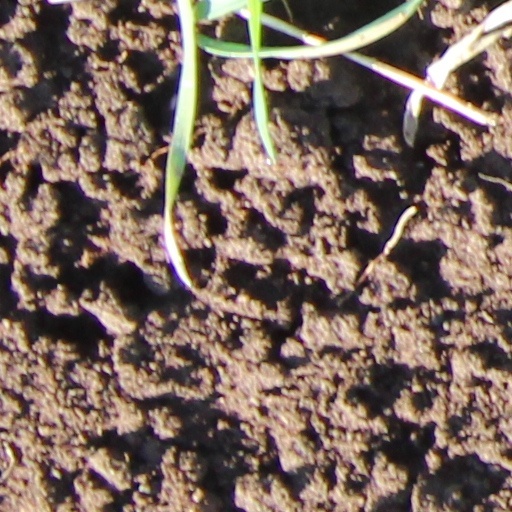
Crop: wheat